José Ortiz (comics)

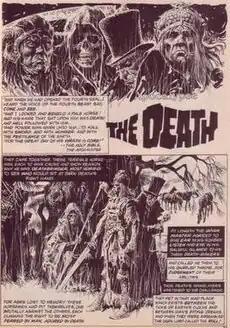
A sample of Jose Ortiz's work, from "Eerie" #65.

Following this period in the U.S. comics industry making horror comics, he returned to Spain and formed a lasting and fertile working partnership with Antonio Segura in 1981, initiated by the serial publication of "Hombre", a post-apocalyptic saga, in the magazine "Cimoc".